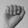
ASL letter: A